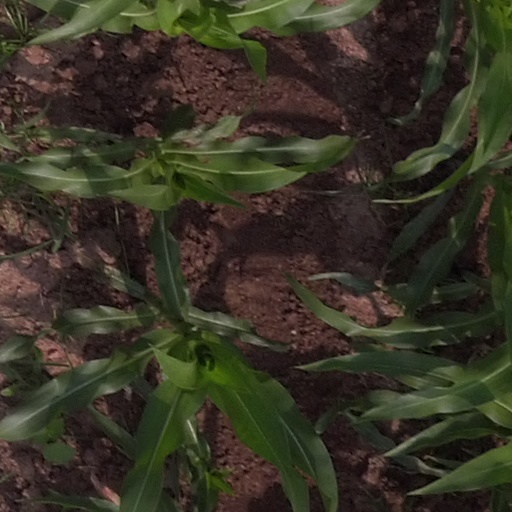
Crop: maize; corn